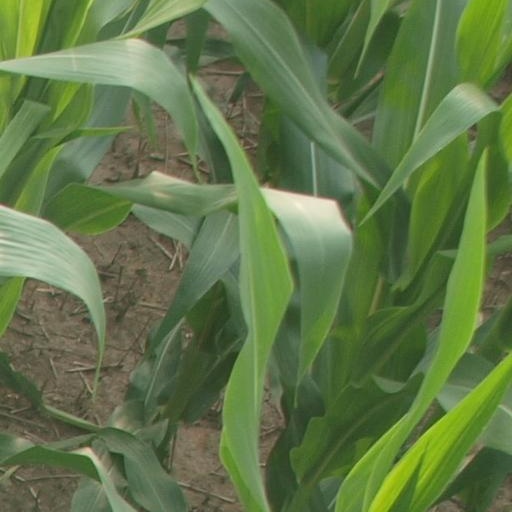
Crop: maize; corn